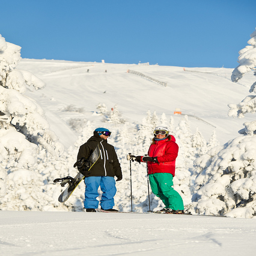
Some people are standing on top of a snow mountain.
Two people on a snowy mountainside on skis and a snowboard.
One man has a snowboard and one has skis outside in winter.
Some people with skis standing by a big snowy hill.
A snowboarder and a skier posing at the top of a snowy mountain.